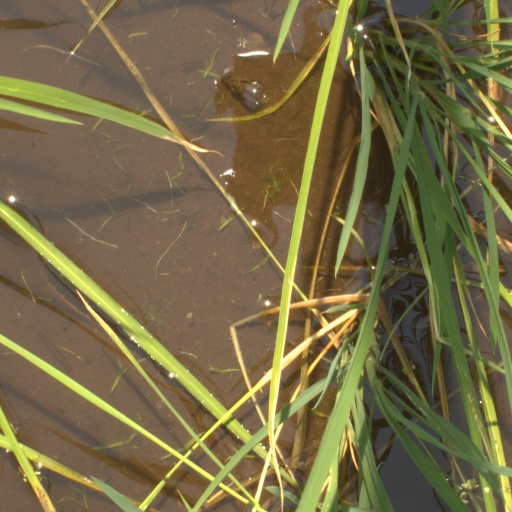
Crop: rice